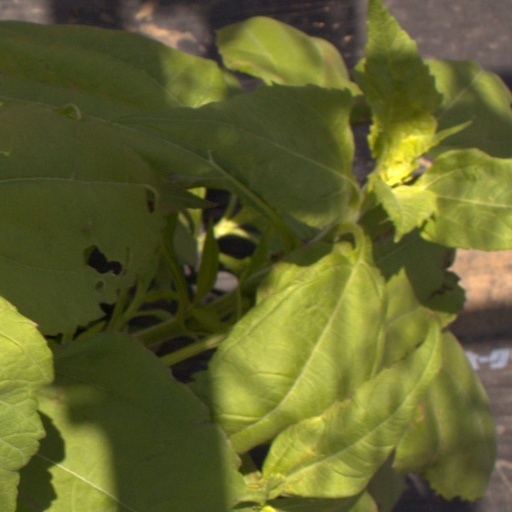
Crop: Jerusalem artichoke